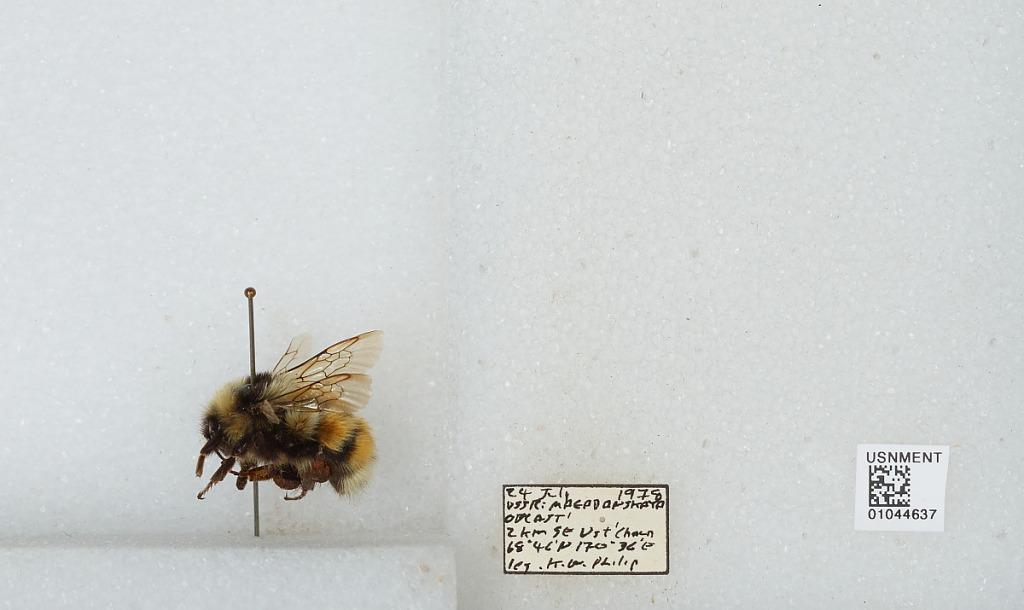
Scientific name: Bombus sp.
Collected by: K. Philip
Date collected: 1978-7-24
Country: Russia
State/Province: Magadan
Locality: Magadanskaya Oblast: 2 km SE Ust'Chaun
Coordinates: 68.47, 170.37